Iranun people

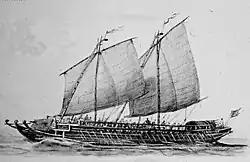
1890 illustration by Rafael Monleón of a late 18th-century Iranun "lanong" warship

In the 15th or 16th century, after Shariff Kabungsuwan landed in Mindanao, he first landed in an Iranun kingdom known as T'bok, where he founded a sultanate now known as the Sultanate of Maguindanao. For the duration of the 16th century, the Iranuns and Samal mercenaries were the initial core elements of the sultanate.